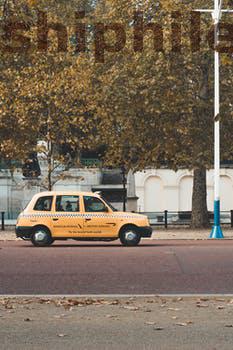
Label: Watermark